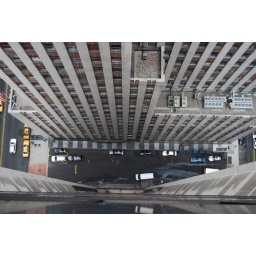
The view down from our hotel room. I had to put the camera out the window to get the street in the picture.